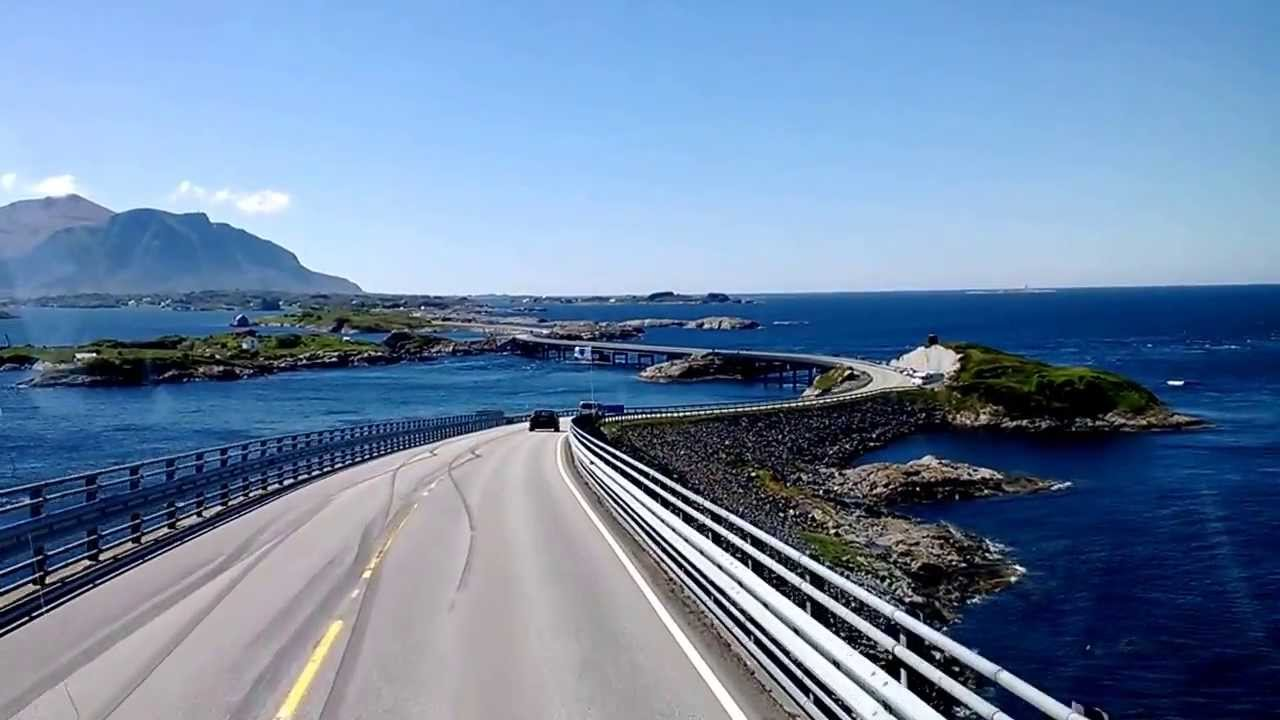
Fire: no
Smoke: no